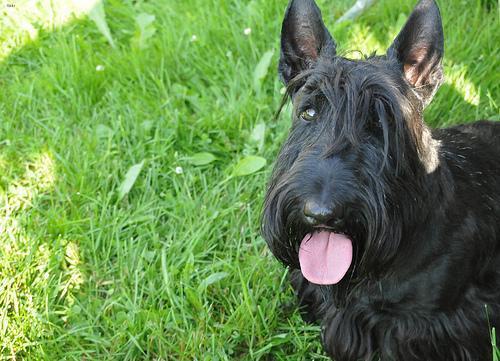
scottish terrier